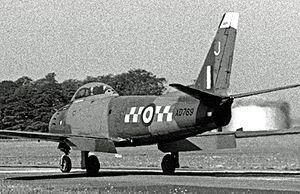
Le Canadair Sabre était un chasseur de jour produit sous licence par Canadair. Dérivé du chasseur américain F-86 Sabre, initialement produit par North American, il fut produit jusqu'en 1958 et principalement utilisé par la Royal Canadian Air Force jusqu'à son remplacement par le CF-104 Starfighter, en 1962.